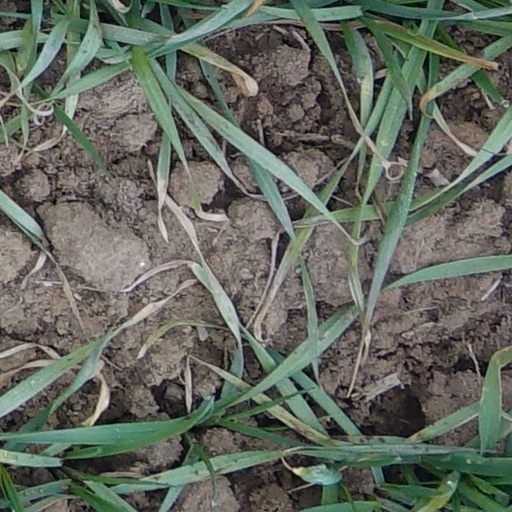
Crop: wheat